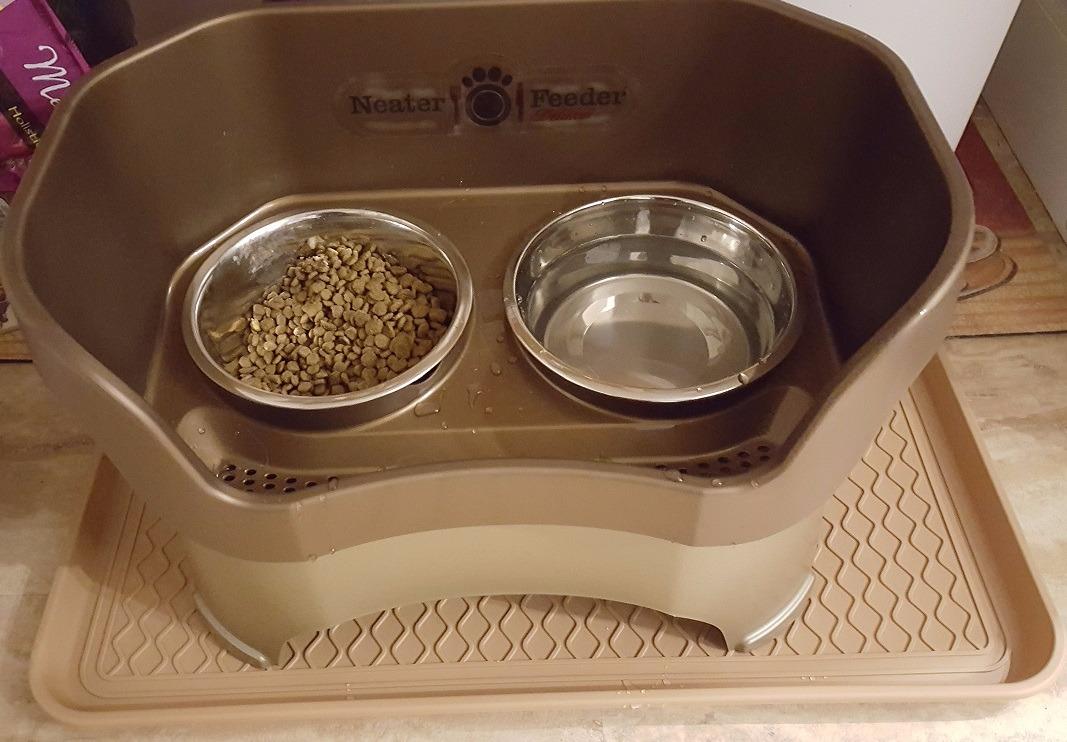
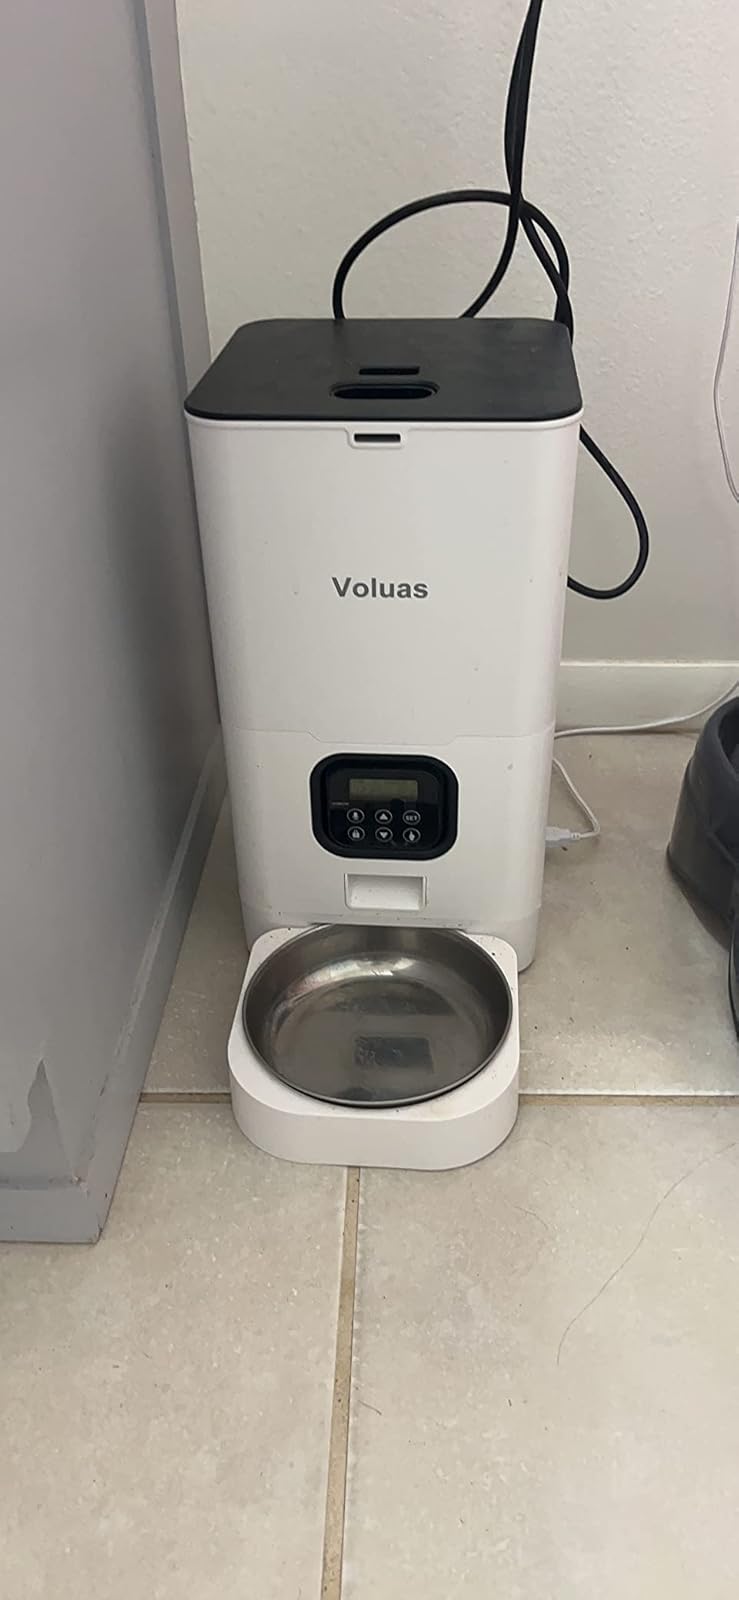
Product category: items_feeder
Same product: no